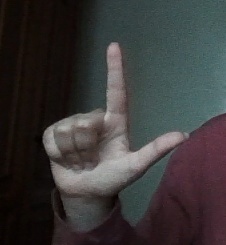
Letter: laam